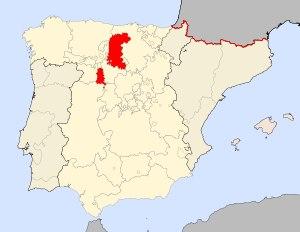
La province de Toro est une région historique de la couronne de Castille, située en partie dans l'ancien royaume de León et en partie dans la vieille Castille. Elle exista entre 1528 et 1804 et ses territoires étaient situés dans les provinces actuelles de Zamora, Palencia, Cantabrie et Valladolid.